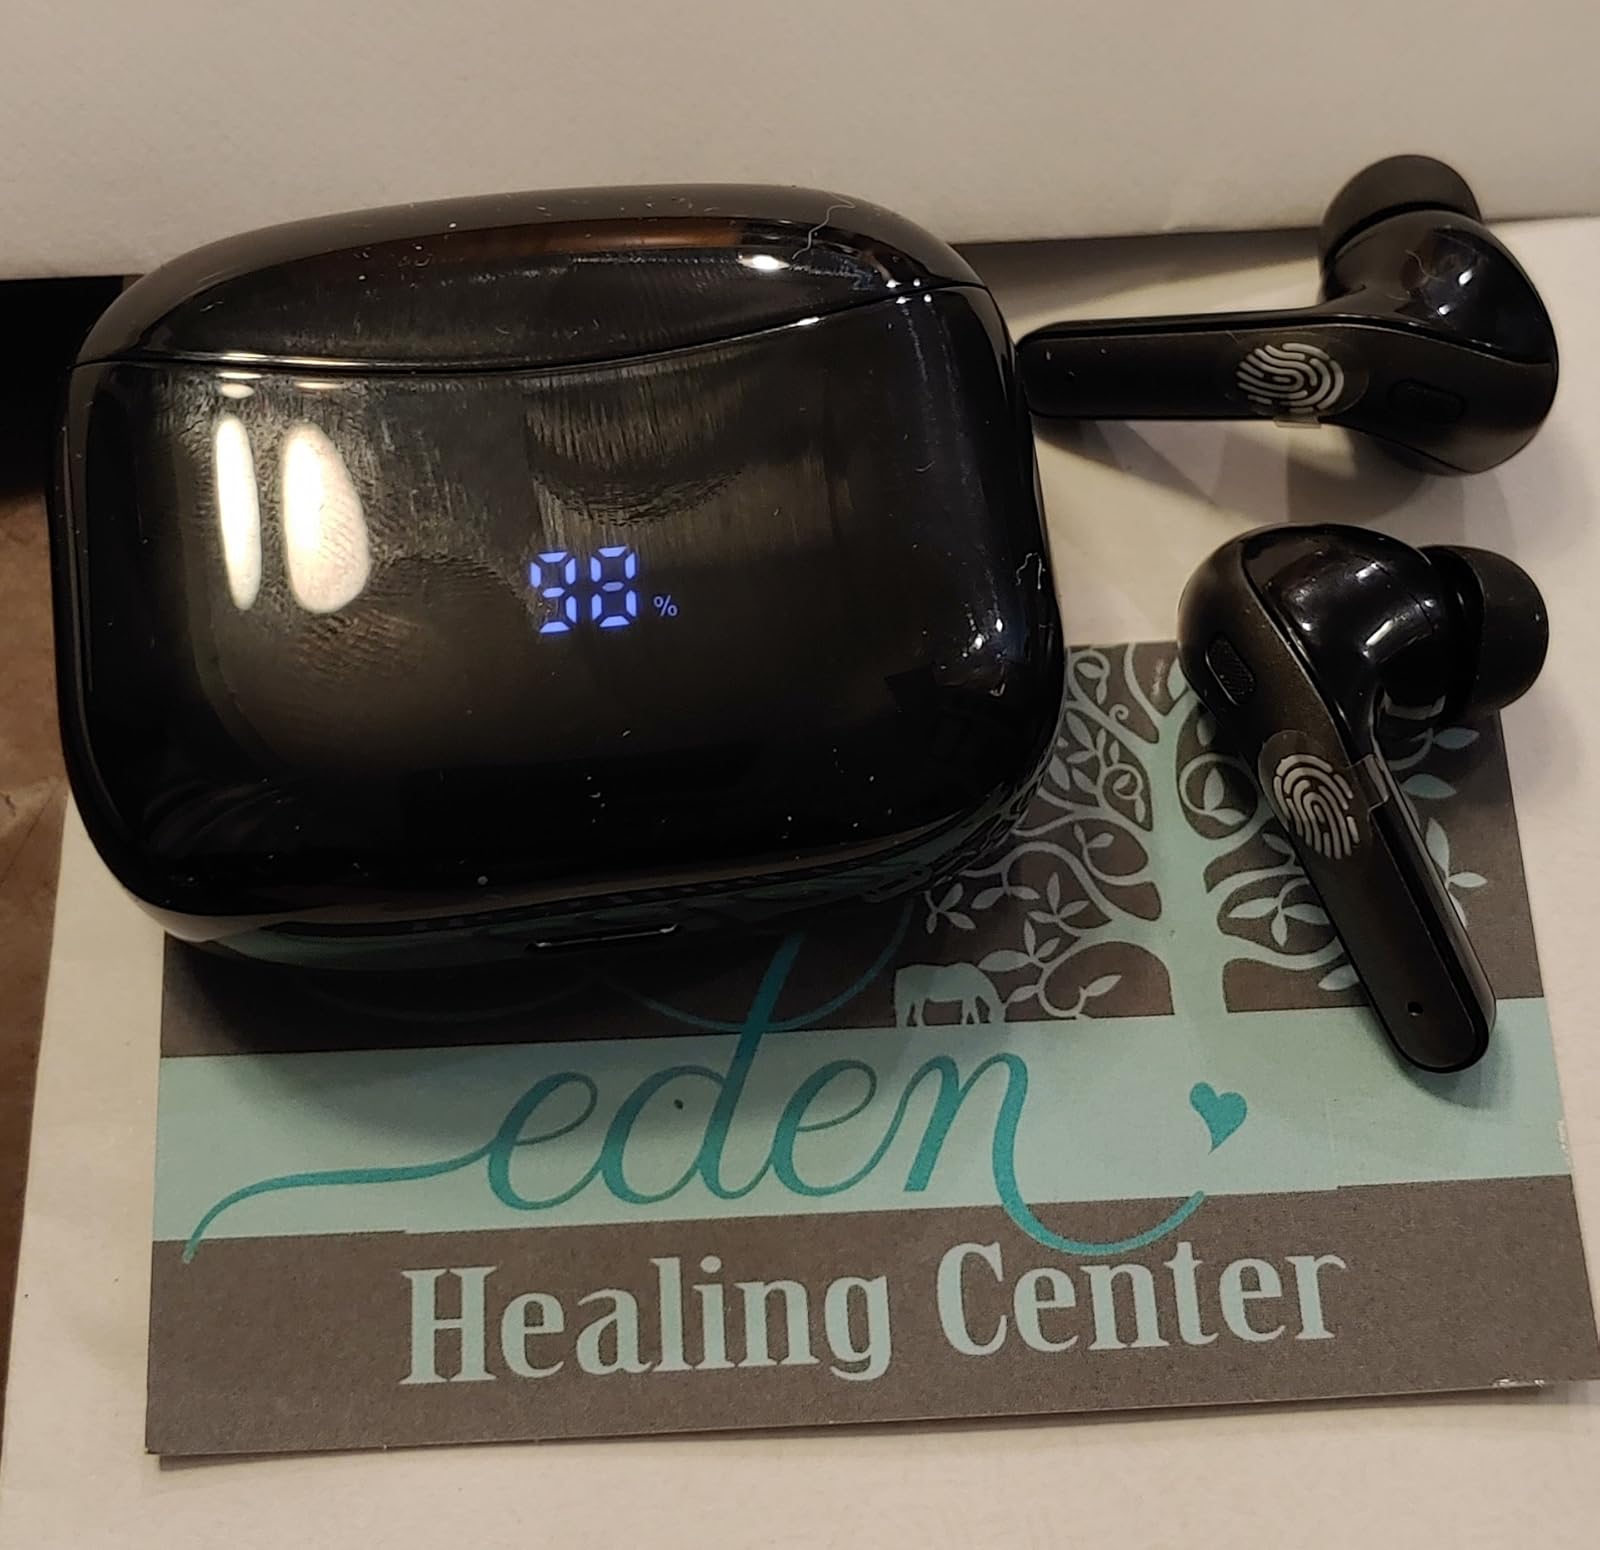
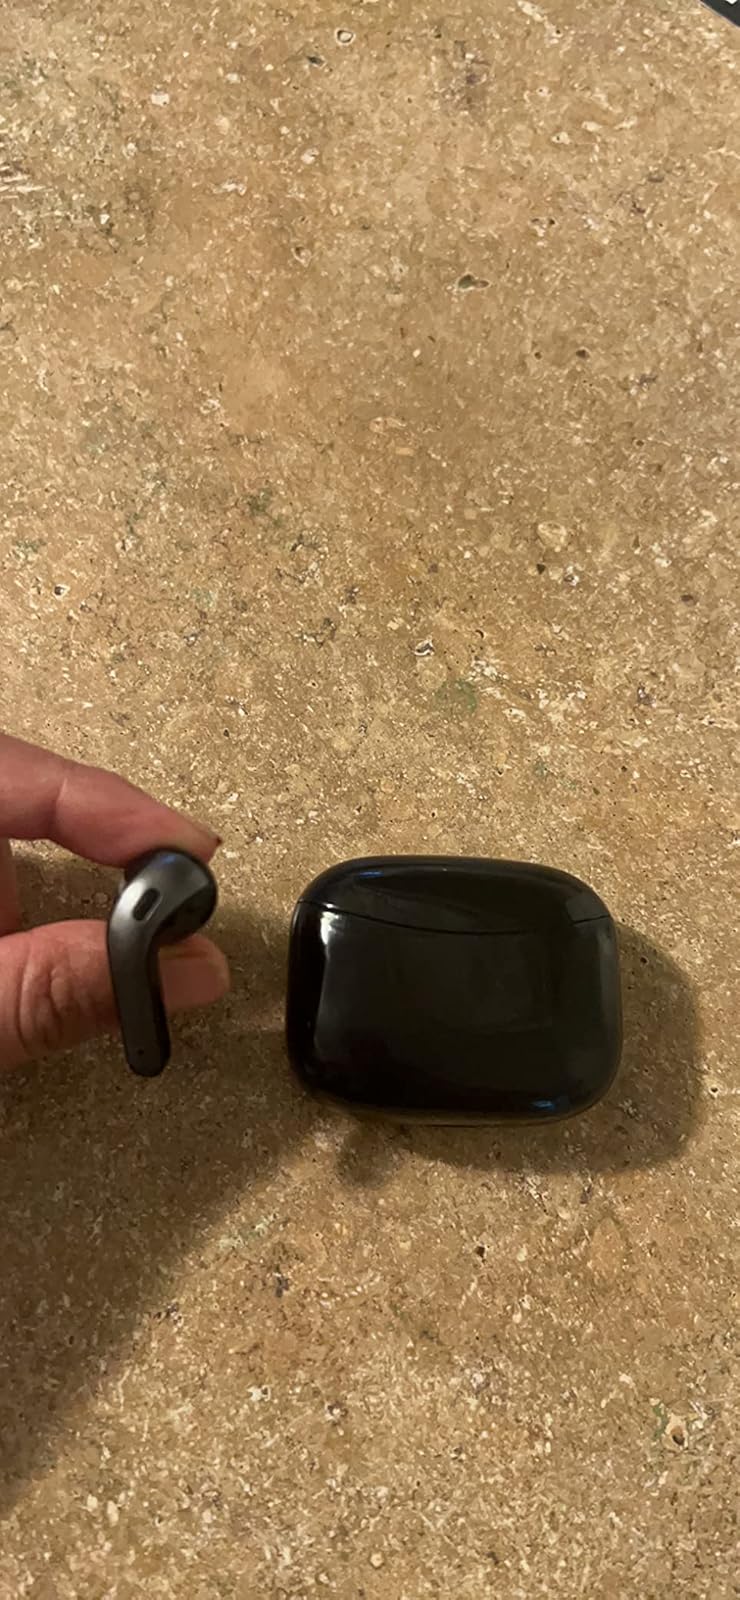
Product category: earbuds
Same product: yes